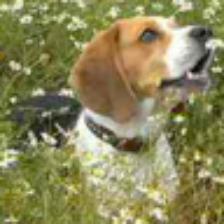
Label: NonHuman